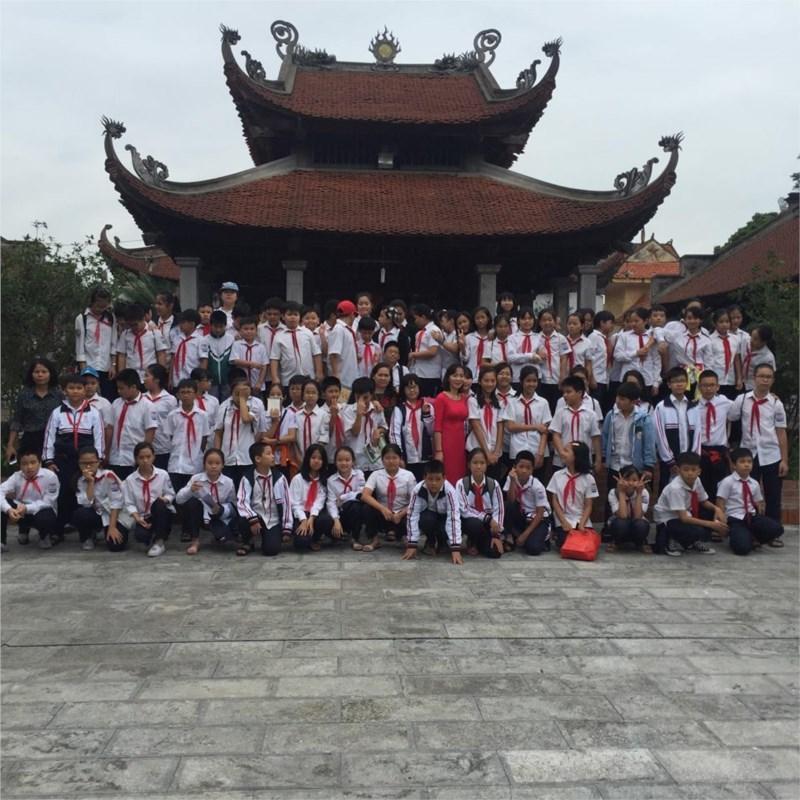
có nhiều người đang cùng nhau chụp ảnh trước một ngôi nhà cổ